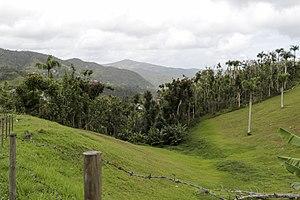
San Lorenzo est une municipalité de l'île de Porto Rico qui s'étend sur une superficie de 139 km² et regroupe 40 997 habitants.